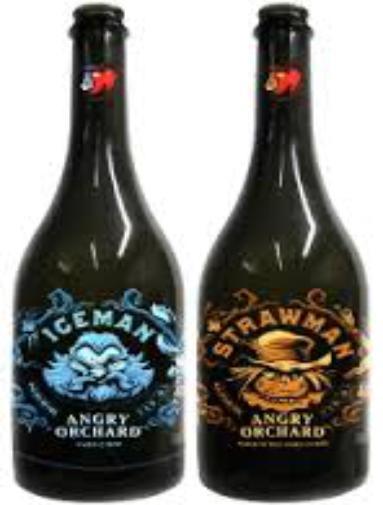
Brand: Angry Orchard
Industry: Food